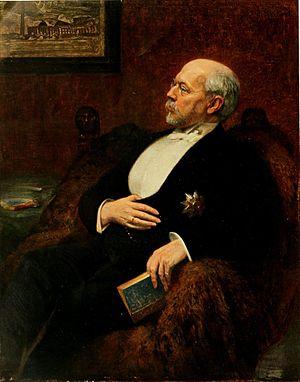
La conférence de Berlin, du 2 au 6 novembre 1917, est une succession de rencontres entre ministres allemands et prussiens dans un premier temps, et entre représentants allemands et austro-hongrois dans un second temps. Cette conférence se tient à Berlin quelques jours avant le déclenchement de la révolution d'Octobre ; parallèlement, les antagonismes entre le chancelier Georg Michaelis, soutenu par le secrétaire d'État Richard von Kühlmann, d'une part, et, d'autre part, les militaires, principalement les Dioscures, Paul von Hindenburg et Erich Ludendorff, atteignent alors un point culminant, incitant les militaires à demander la démission du chancelier, actant leurs désaccords sur le programme de réforme intérieure du Reich. Ces différends entre responsables politiques et militaires ont également pour enjeu la définition d'un nouveau programme des buts de guerre du Reich et les concessions que les Allemands seraient prêts à faire à leurs alliés, principalement la double monarchie, épuisée par plus de trois années de conflit, mais hostile à tout renforcement excessif de la tutelle allemande sur l'Europe centrale et orientale.
En 1918, plusieurs conférences réunissant les dirigeants du Reich impérial, parfois en présence de représentants austro-hongrois, sont convoquées à Spa en Belgique, siège de l’Oberste Heeresleitung, le commandement suprême de l'armée impériale allemande, depuis son installation dans la ville à la fin de l'hiver 1918. Gouvernementales, elles sont toutes présidées par l'empereur allemand Guillaume II, avec le concours du chancelier du Reich, et coprésidées par l'empereur-roi Charles Iᵉʳ lorsqu'il est présent. Réunissant également des responsables ministériels et des militaires de haut rang, aussi bien du Reich que de la double monarchie, ces conférences sont supposées, selon le gouvernement impérial allemand, définir la politique menée par le Reich et ses alliés de la Quadruplice, notamment en effectuant un partage des conquêtes, par les armées des puissances centrales, en territoires à annexer par le Reich et la double monarchie, tout en définissant au sein de leurs conquêtes respectives les zones d'influence allemande et austro-hongroise.
Les négociations de Salzbourg sont des pourparlers diplomatiques bilatéraux ayant pour objectif de définir précisément et rigoureusement les modalités pratiques du rapprochement économique de la double monarchie austro-hongroise et du Reich impérial. Ces pourparlers se déroulent à partir du 9 juillet 1918 à Salzbourg, ville autrichienne située à proximité de la frontière germano-austro-hongroise ; ces échanges sont avant tout destinés à mettre en application les décisions de principe imposées à l'empereur Charles Iᵉʳ et à ses ministres par l'empereur Guillaume II et ses conseillers lors de leur rencontre à Spa le 12 mai 1918. Poursuivies durant tout l'été, ces négociations sont suspendues le 19 octobre lorsque, sans en avoir averti les négociateurs allemands, le ministre des affaires étrangères de la double monarchie, Stephan Burián von Rajecz, ordonne à la délégation austro-hongroise d'interrompre sa participation à des pourparlers rendus vains par l'évolution de la situation marquée par le caractère inéluctable de la défaite militaire du Reich et de la double monarchie.
La conférence de Spa des 2 et 3 juillet 1918, appelée par Fritz Fischer « la grande conférence de Spa », est la seconde des quatre principales rencontres entre différents responsables politiques et militaires du Reich impérial ; elle se tient entre les deux grandes offensives allemandes de la fin de la Première Guerre mondiale, au printemps et à l'été 1918. Réunis à Spa autour de l'empereur Guillaume II, les participants réaffirment les objectifs poursuivis dans le conflit qui en est alors à sa cinquième année. Les derniers partisans d'une paix de compromis encore présents au gouvernement du Reich sont désavoués par l'empereur, et leur principal représentant, le secrétaire d'État Richard von Kühlmann, se voit obligé de démissionner. Parallèlement, le commandement suprême de l'armée allemande prépare sa dernière offensive du conflit, après les coups de boutoir infligés aux Alliés au printemps. Tenue durant les derniers jours de préparation de la Friedensturm, cette conférence constitue la dernière occasion, pour les responsables allemands, d'affirmer leur croyance ferme en la victoire du Reich.
La conférence de Hombourg du 13 février 1918 est un conseil de la couronne impériale allemande convoqué à l'initiative de l'empereur Guillaume II. Réunissant des civils et des militaires, cette rencontre doit permettre de définir la politique du Reich impérial en Russie alors que la suspension d'armes entre le gouvernement russe issu de la Révolution d'Octobre et les puissances centrales, conclue le 15 décembre 1917, est sur le point d'expirer.